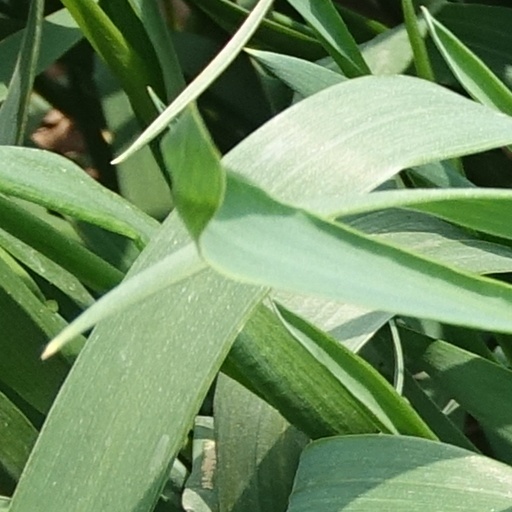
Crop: wheat